Elferrat

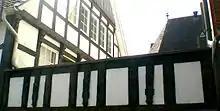
The Elferrat of a small carnival metropol in northern Germany, shown on the facade of a building.

This abbreviation was subsequently frequently used in the French Revolution and by Napoleon as a logo. It first became a motto in the start of the French Third Republic in 1871, and later explained as the main motto of the revolution in retrospect. During the revolution, it was only one three-word motto among many, such as "health, might, unity" and "might, equality, justice", which are nowadays found in historical documents much more seldom than the famous motto "equality, liberty, fraternity".